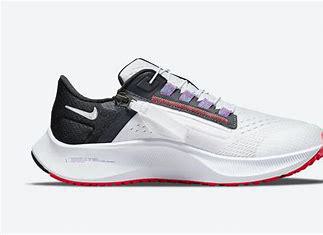
Brand: Nike
Model: Air Zoom Pegasus 38 Flyease